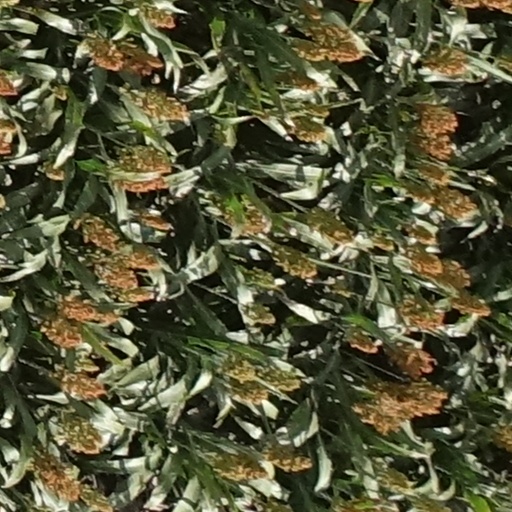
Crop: sorghum